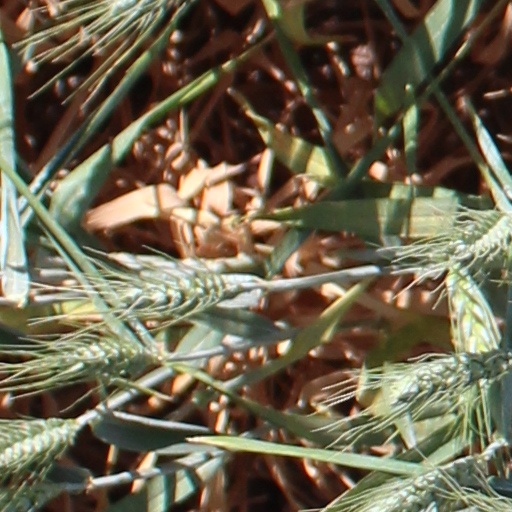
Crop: wheat